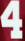
Number: 4